Pathophysiology of multiple sclerosis

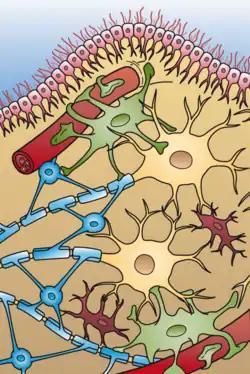
Illustration of the four different types of glial cells found in the central nervous system: ependymal cells, astrocytes, microglial cells, and oligodendrocytes

The most accepted sequence of events is first NAWM appearance, then the so-called pre-active lesions, with activated microglia, and finally the BBB (blood-brain barrier) breakdown, which enables the entry of T-cells to the CNS. This marks the beginning of an autoimmune attack which destroys myelin in active lesions. When the attack is resolved, a characteristic glial scar is formed by astrocytes.